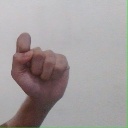
अक्षर: घ